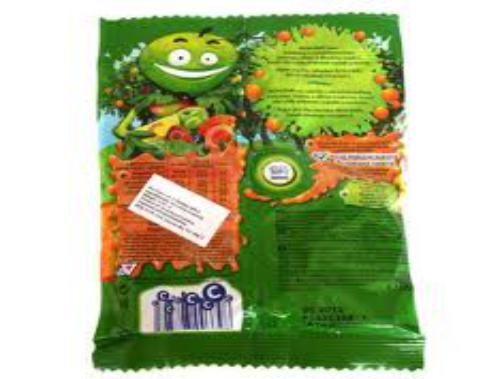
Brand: Bon Pari
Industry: Food